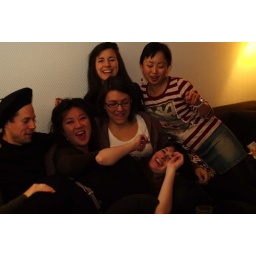
best seat in the house